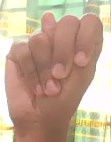
ASL sign: N